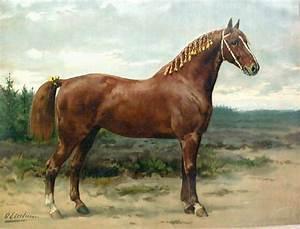
horse